Tarmac scam

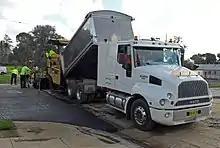
Genuine road resurfacing, Australia

The tarmac scam is a confidence trick in which criminals sell fake or shoddy tarmac (asphalt) and driveway resurfacing. It is particularly common in Europe but practiced worldwide. Other names include the paving scam, tarmacking, the asphalt scam, driveway fraud or similar variants. Non-English names include "" (Italian), "" (German) and "" (French).